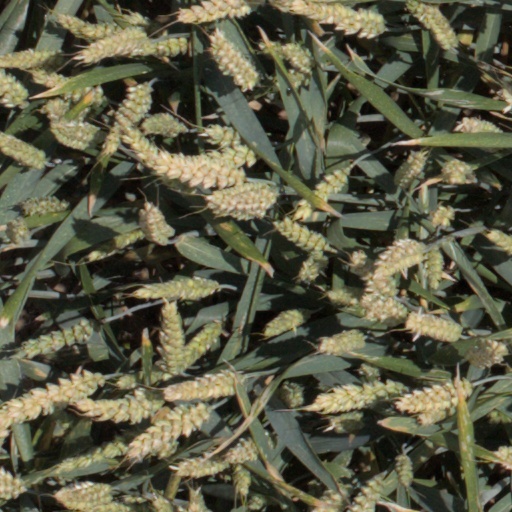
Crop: wheat